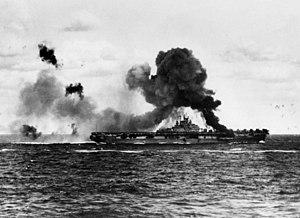
La classe Essex est une classe de porte-avions de l'U.S. Navy construite à partir de 1941. Toutes nations confondues, cette classe est à ce jour la plus importante classe de porte-avions jamais construite en nombre de bâtiments, 24 au total.